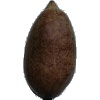
Label: nut_pecan